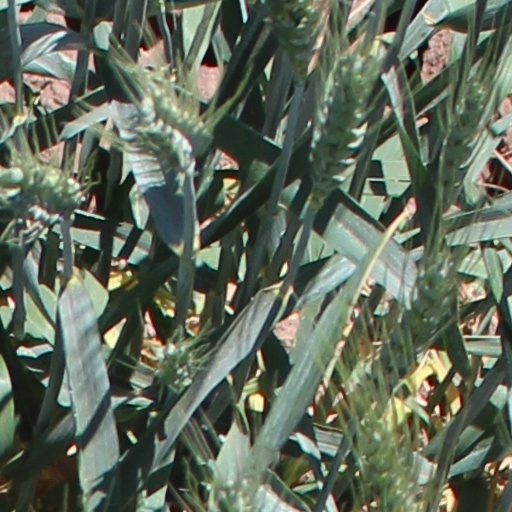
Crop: wheat